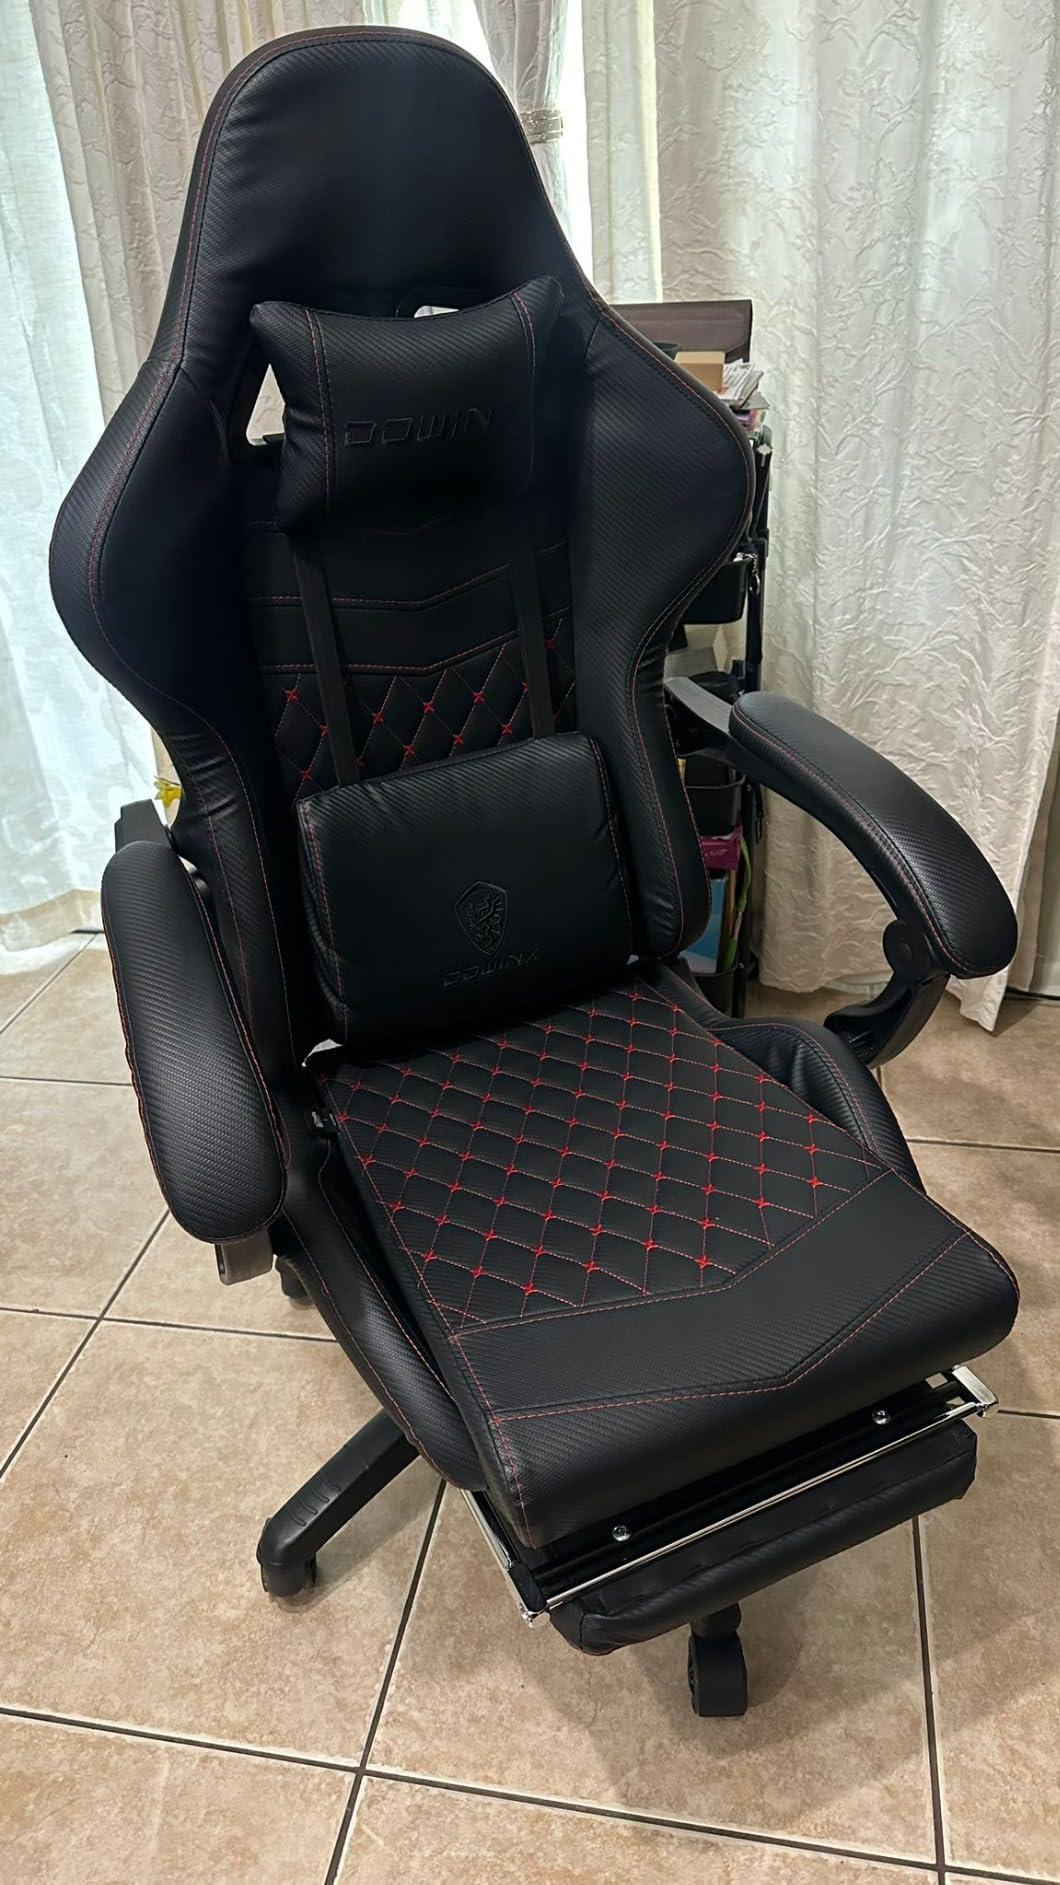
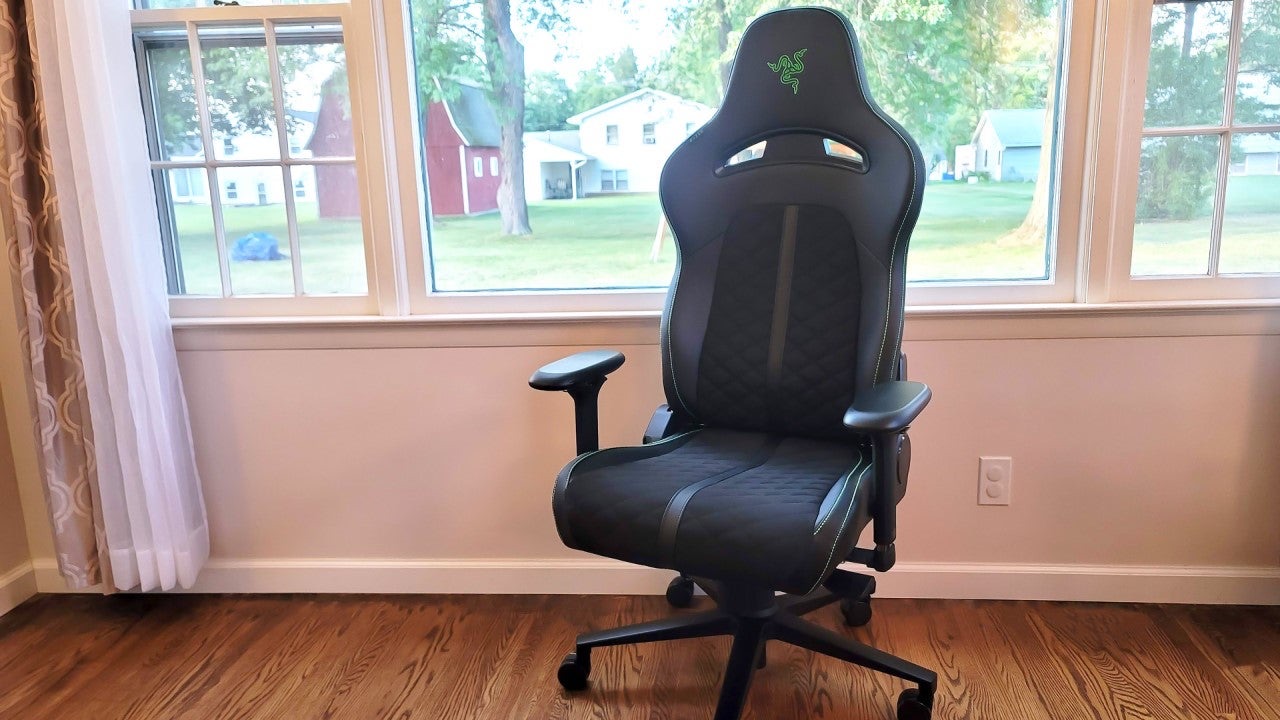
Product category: items_chair
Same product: no